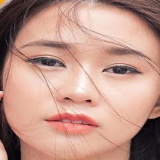
diễn viên Ngọc Thảo